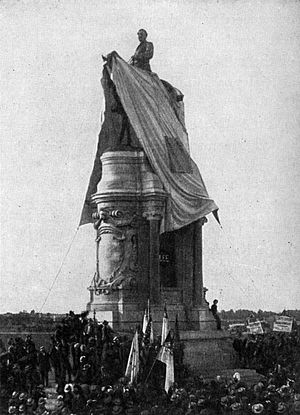
Robert E. Lee / Monumenter, erindringer og erindringsdage / Monumenter
Afsløring af rytterstatuen af Robert E. Lee, 29. maj 1890. Richmond, Virginia.
Robert Edward Lee var en karriereofficer i USA's hær, ingeniørsoldat, og blandt de mest lovpriste generaler i USA's historie.